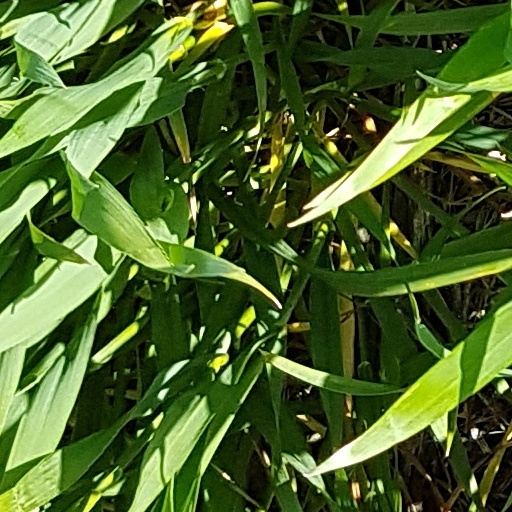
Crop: wheat